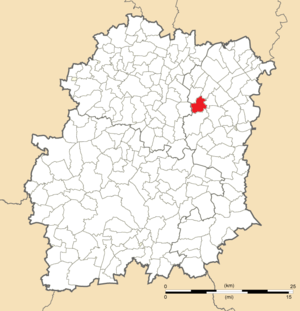
Carte de position de Bondoufle en Essonne (91)
Bondoufle est une commune française située à vingt-sept kilomètres au sud-est de Paris dans le département de l’Essonne en région Île-de-France.